Philip Crampton Smyly (surgeon)

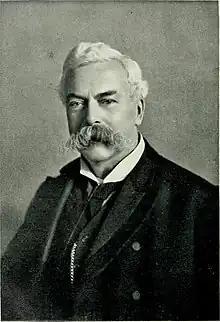
Philip Crampton Smyly

Sir Philip Crampton Smyly BA MB FRCSI (1838–1904), was Surgeon-in-Ordinary to Queen Victoria in Ireland until her death, and honorary surgeon to King Edward. He was president of the Laryngological Association of Great Britain in 1889, of the Irish Medical Association in 1900, and of the Irish Medical Schools and Graduates' Association in 1902. He was consulting surgeon to the Hospital for Diseases of the Throat and Ear, the Children's Hospital, Harcourt Street, and the Rotunda Hospital Dublin.